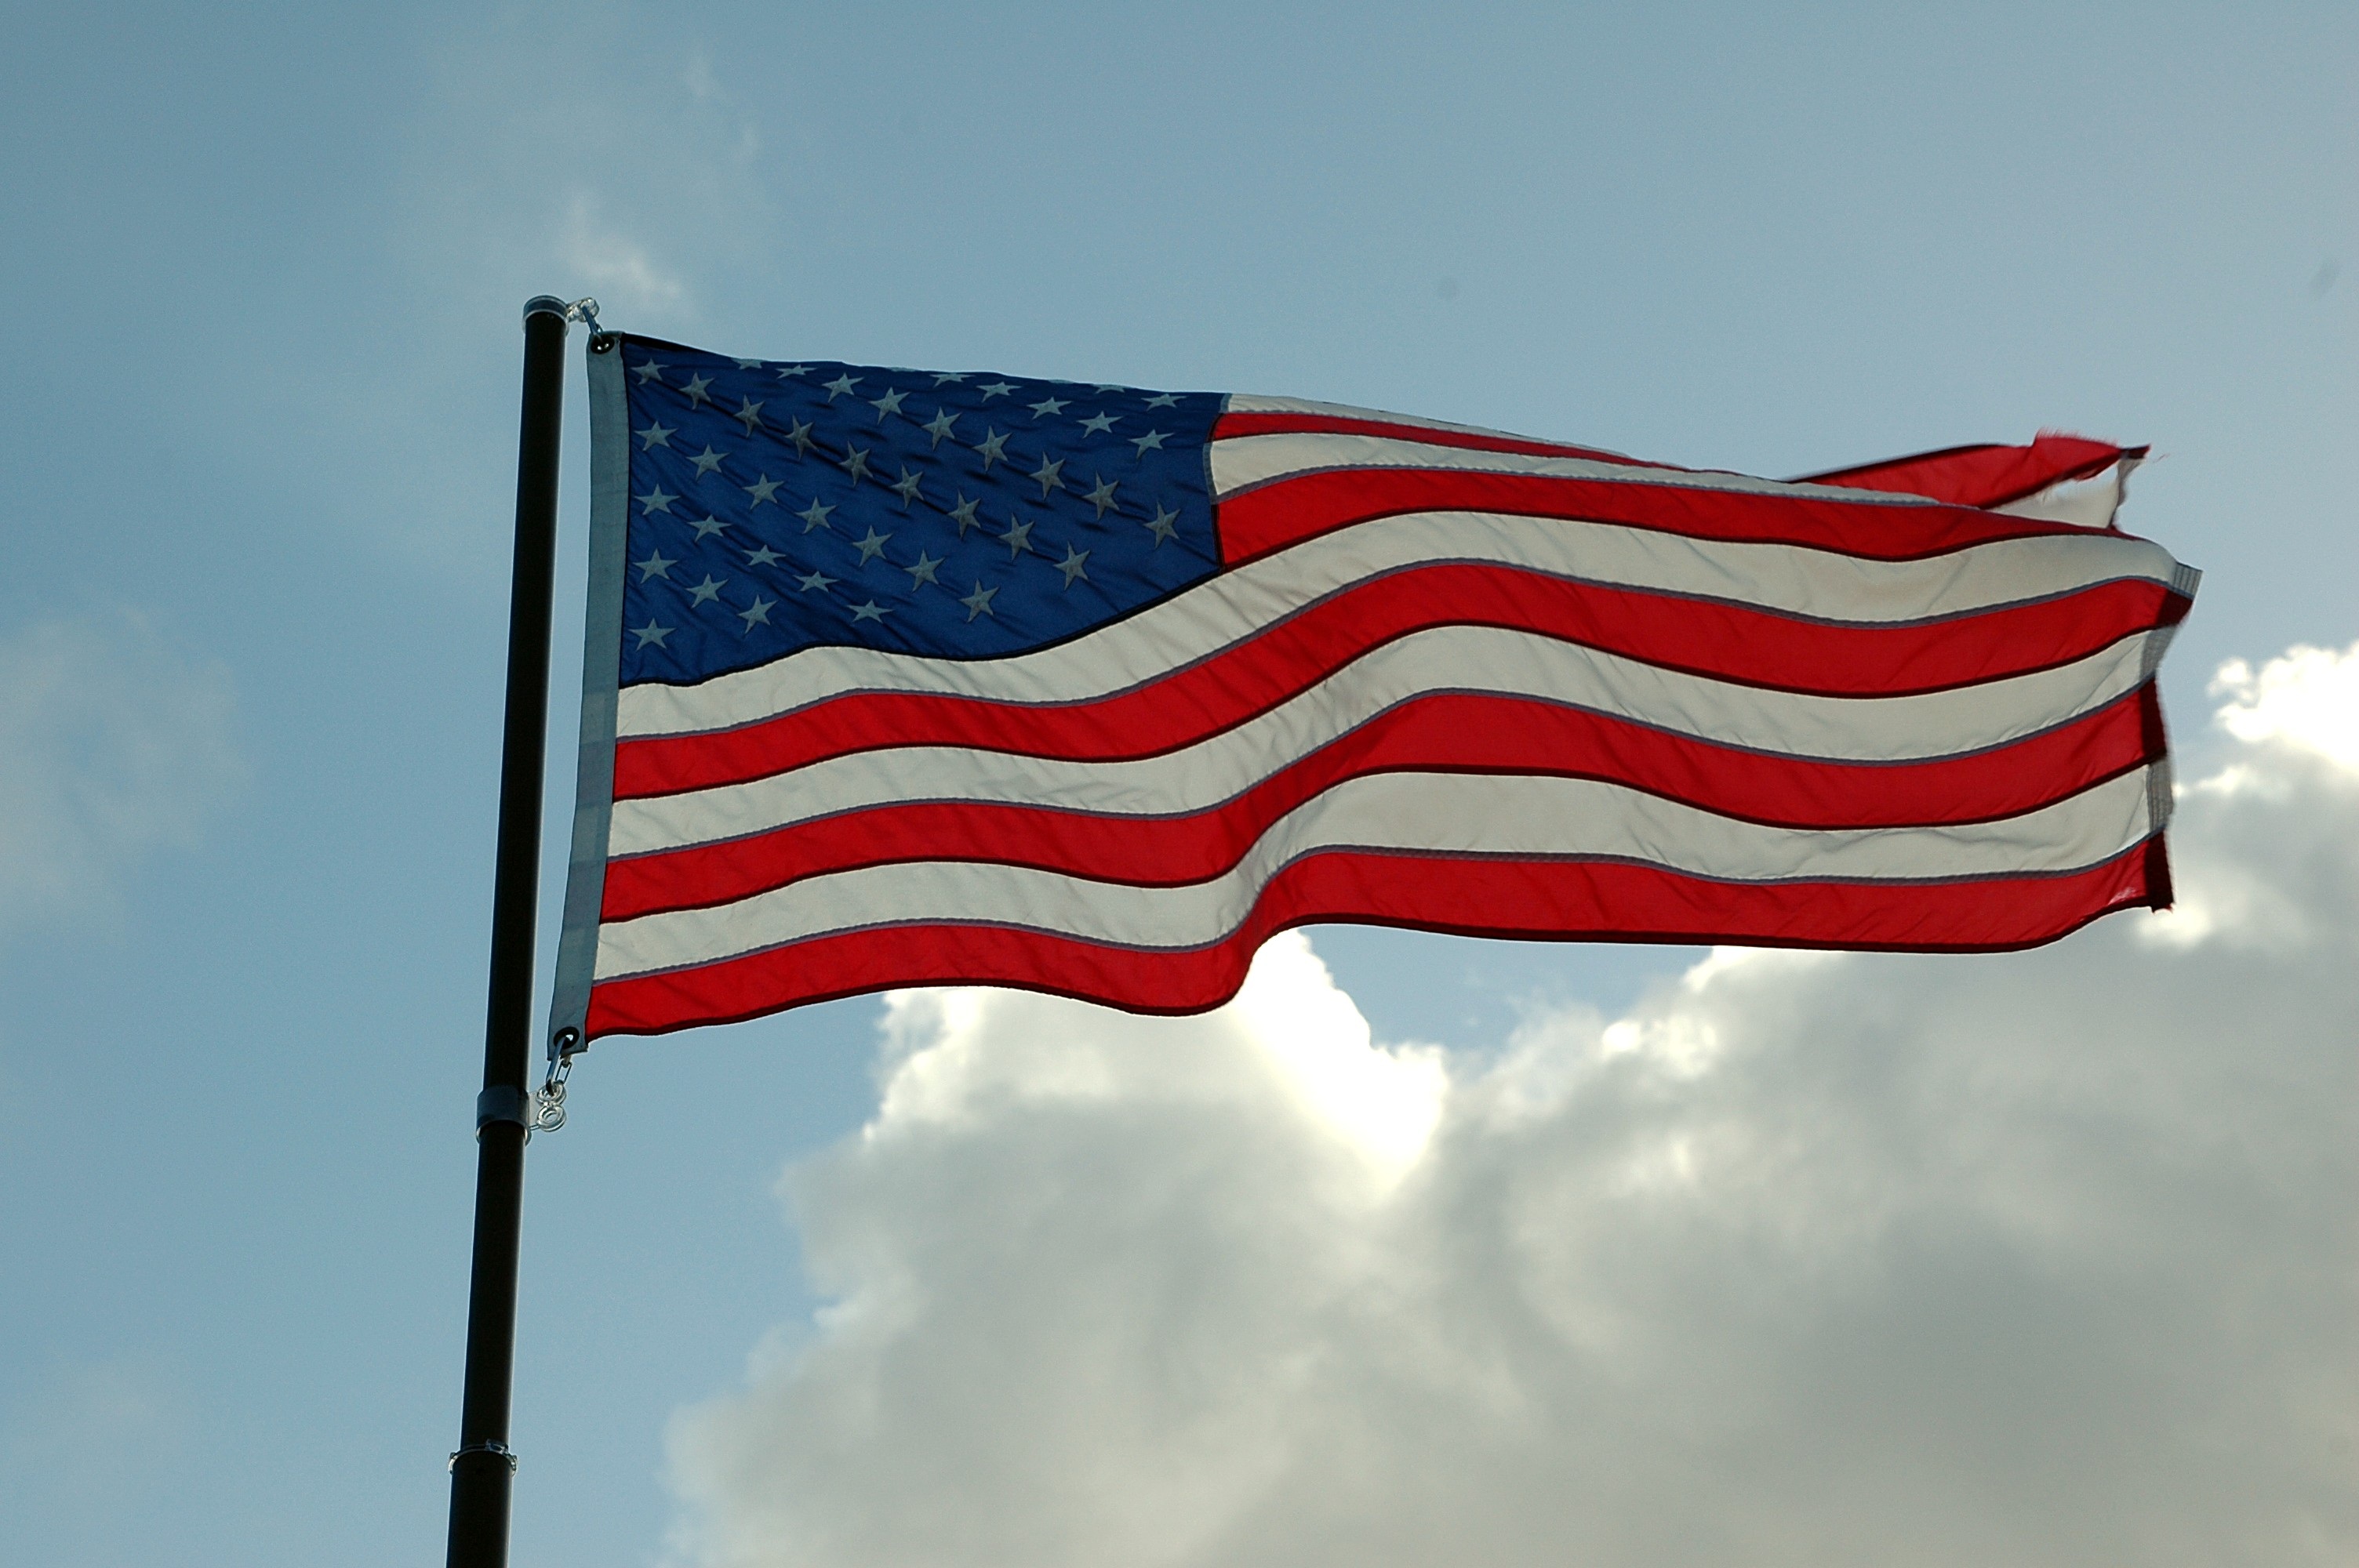
white, star, country, red, symbol, banner, flag, usa, american flag, blue, freedom, patriotism, national, july, american, stripes, government, united, nation, independence, states, patriotic, pride, democracy, waving, symbolic, american flag waving, flag of the united states, american flag background